Memorial Hall (Rockford, Illinois)

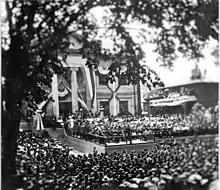
Crowds present to hear President T. Roosevelt dedicate the Memorial Hall

Roosevelt returned to Rockford two more times; once on April 6, 1912, and again on September 26, 1917, when he addressed the troops at nearby Camp Grant during World War I.